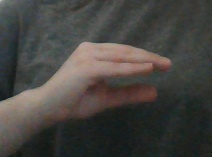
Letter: jeem